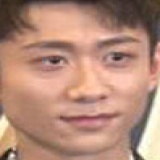
diễn viên Trương Nhất Sơn